Tõnu-Andrus Tannberg

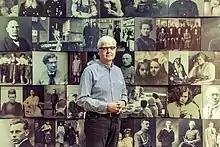
Tannberg in the lobby of the Noora Building at the National Archives in 2017

Tõnu-Andrus Tannberg (born September 22, 1961) is an Estonian historian and a professor of Estonian history at the University of Tartu. He has been a member of the Estonian Academy of Sciences since 2012.